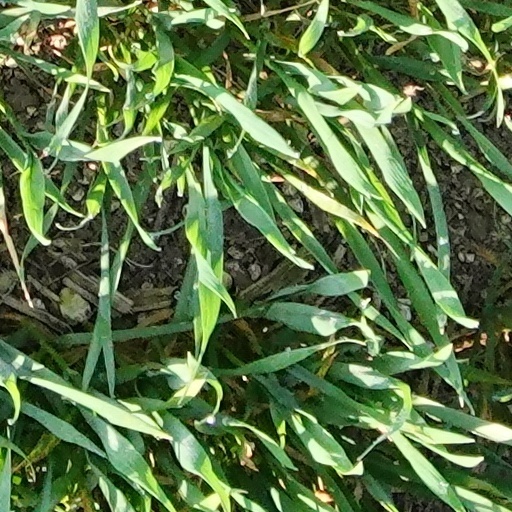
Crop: wheat